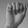
ASL letter: A